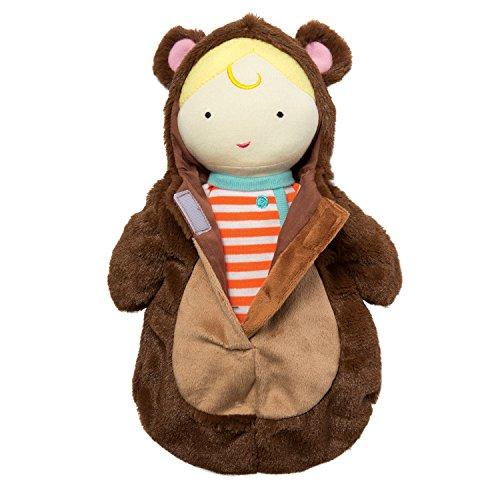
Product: Manhattan Toy Snuggle Baby Doll & Hooded Bear Sleep Sack
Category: Toys & Games | Dolls & Accessories | Dolls
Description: Includes an ultra soft, bear-themed sleep sack with a Velcro-like closure.
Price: $18.99
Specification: ProductDimensions:8x4x10inches|ItemWeight:4ounces|ShippingWeight:4.2ounces(Viewshippingratesandpolicies)|DomesticShipping:ItemcanbeshippedwithinU.S.|InternationalShipping:ThisitemcanbeshippedtoselectcountriesoutsideoftheU.S.LearnMore|ASIN:B01AZON5KW|Itemmodelnumber:154030|Manufacturerrecommendedage:6months-6years